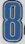
Number: 8